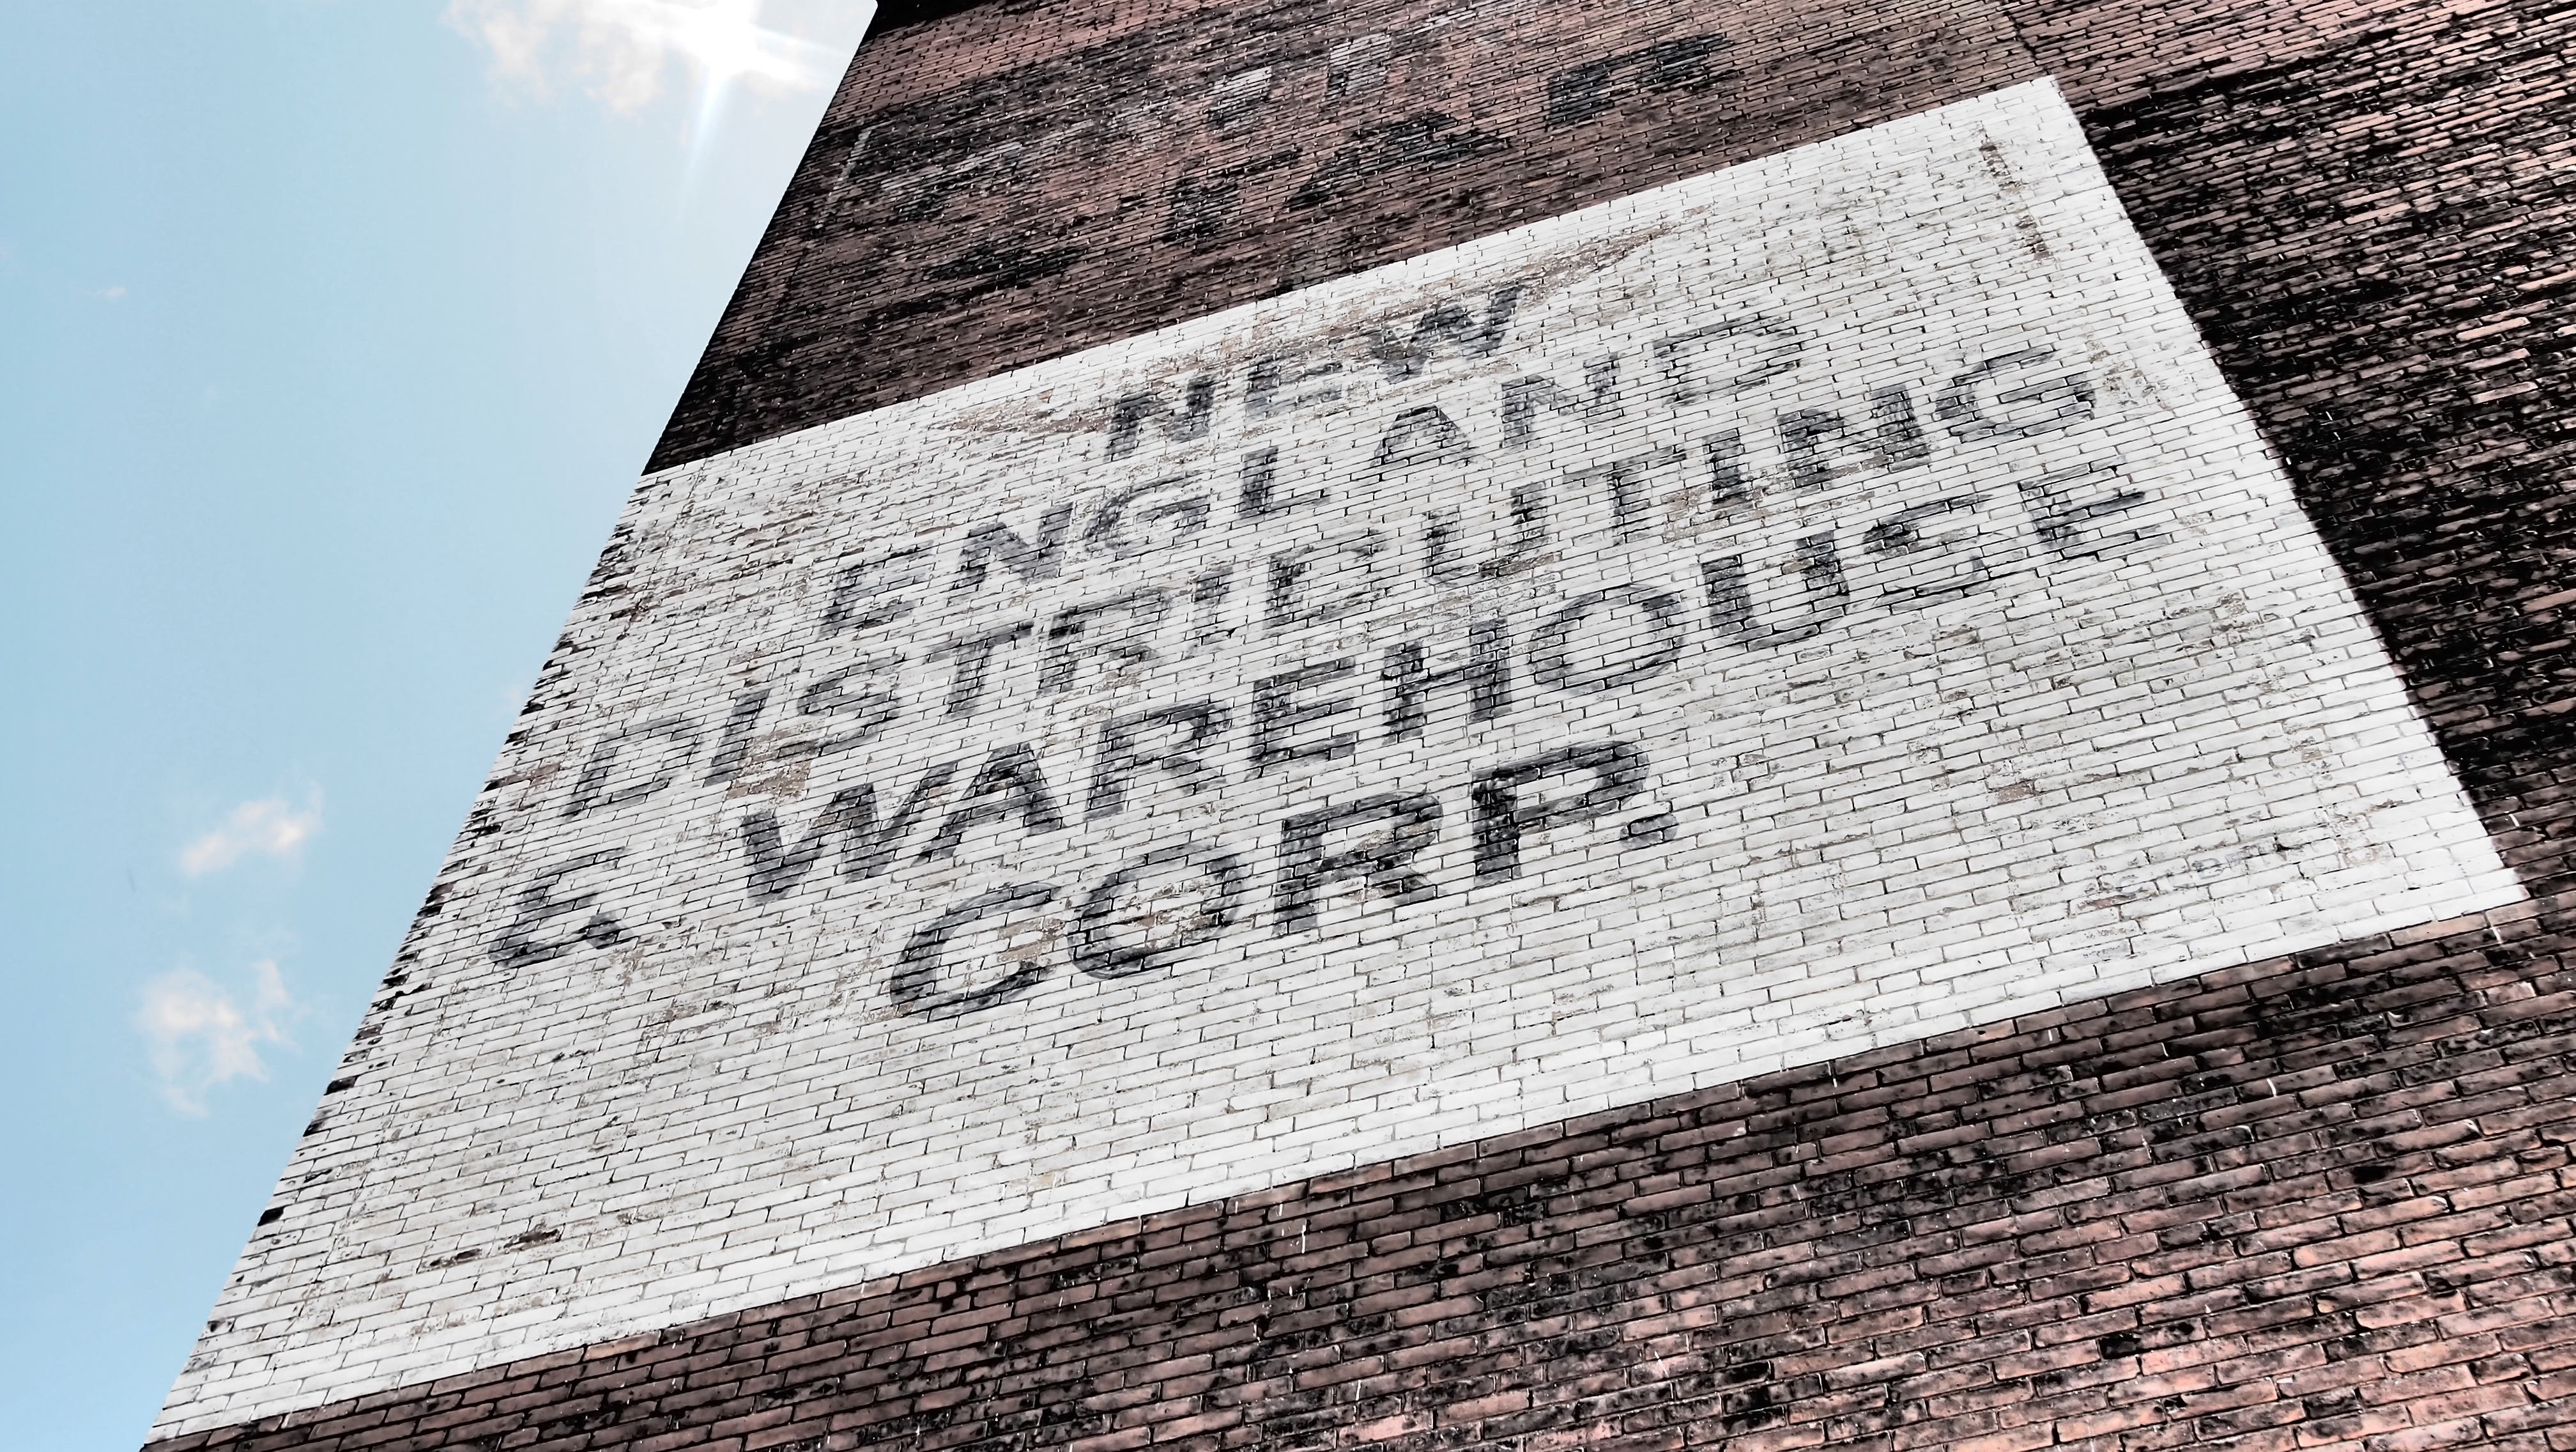
wall, monument, sign, usa, america, decay, boston, memorial, port city